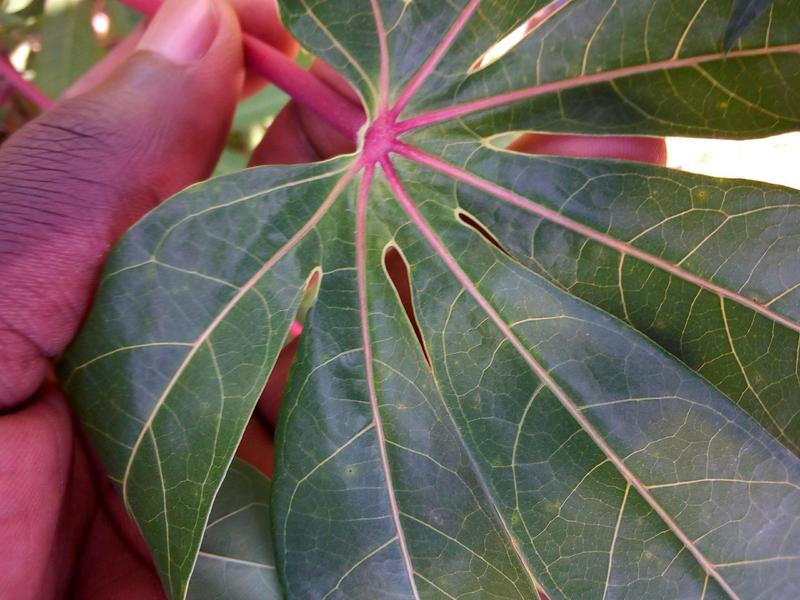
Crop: cassava
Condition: healthy